Treschow family

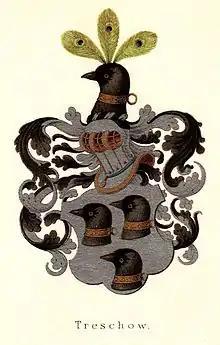
The coat of arms of the Treschow family

The Treschow family is a noble family originating in Denmark and with branches in Norway and Sweden. The family name means "wooden shoe-maker" and the family later counted many merchants in the 17th century and priests in the 18th century. A member of the family, Michael Treschow, bought the status of untitled (lower) nobility in Denmark in 1812. One of his sons settled in Norway, where the concept of nobility only was abolished a few years later. Members of this family have been industrialists and landowners, notably in Vestfold.